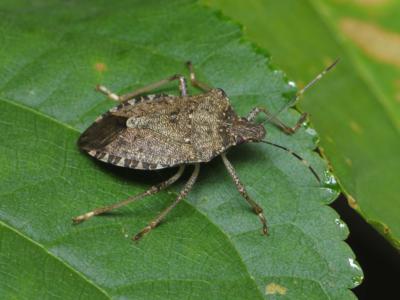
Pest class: stink_bug